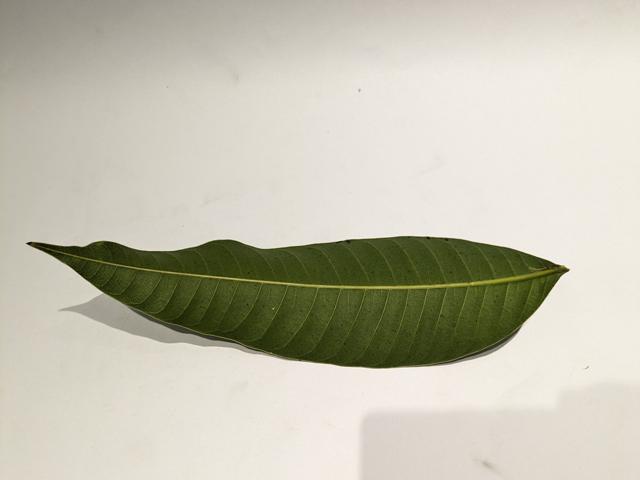
Mango leaf variety: Haribhanga